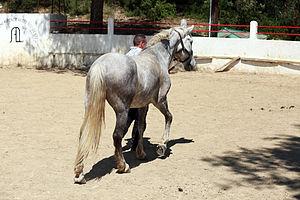
Un manadier éduque un jeune cheval afin de l'habituer au port des équipements du cavalier et lui apprendre l'obéissance.